Establishment of breastfeeding

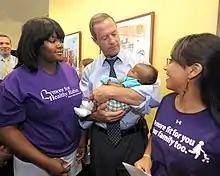
A man holding a baby in the correct diagonal breastfeeding position.

During breastfeeding, babies are suggested to be hugged diagonally and fed with a constant middle speed to prevent overfeeding. After feeding, babies can be slightly lifted and have their back gently patted, preventing regurgitation of milk.